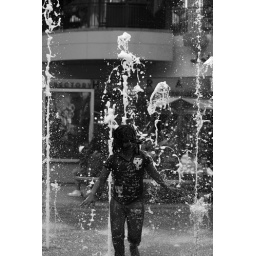
Girl running through water near the Kodak Theater in Hollywood.